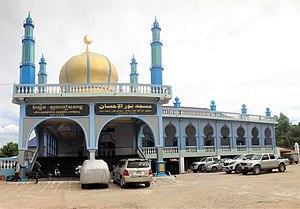
La mosquée Nur ul-Ihsan de Phnom Penh, était une des plus anciennes mosquées du Cambodge. Elle se trouvait le long de la route nationale 5, près du Tonlé Sap, à 7 km au nord du centre-ville, elle a été détruite en 2018 et reconstruite sous le nom de Mosquée KM7 avec une architecture totalement différente.